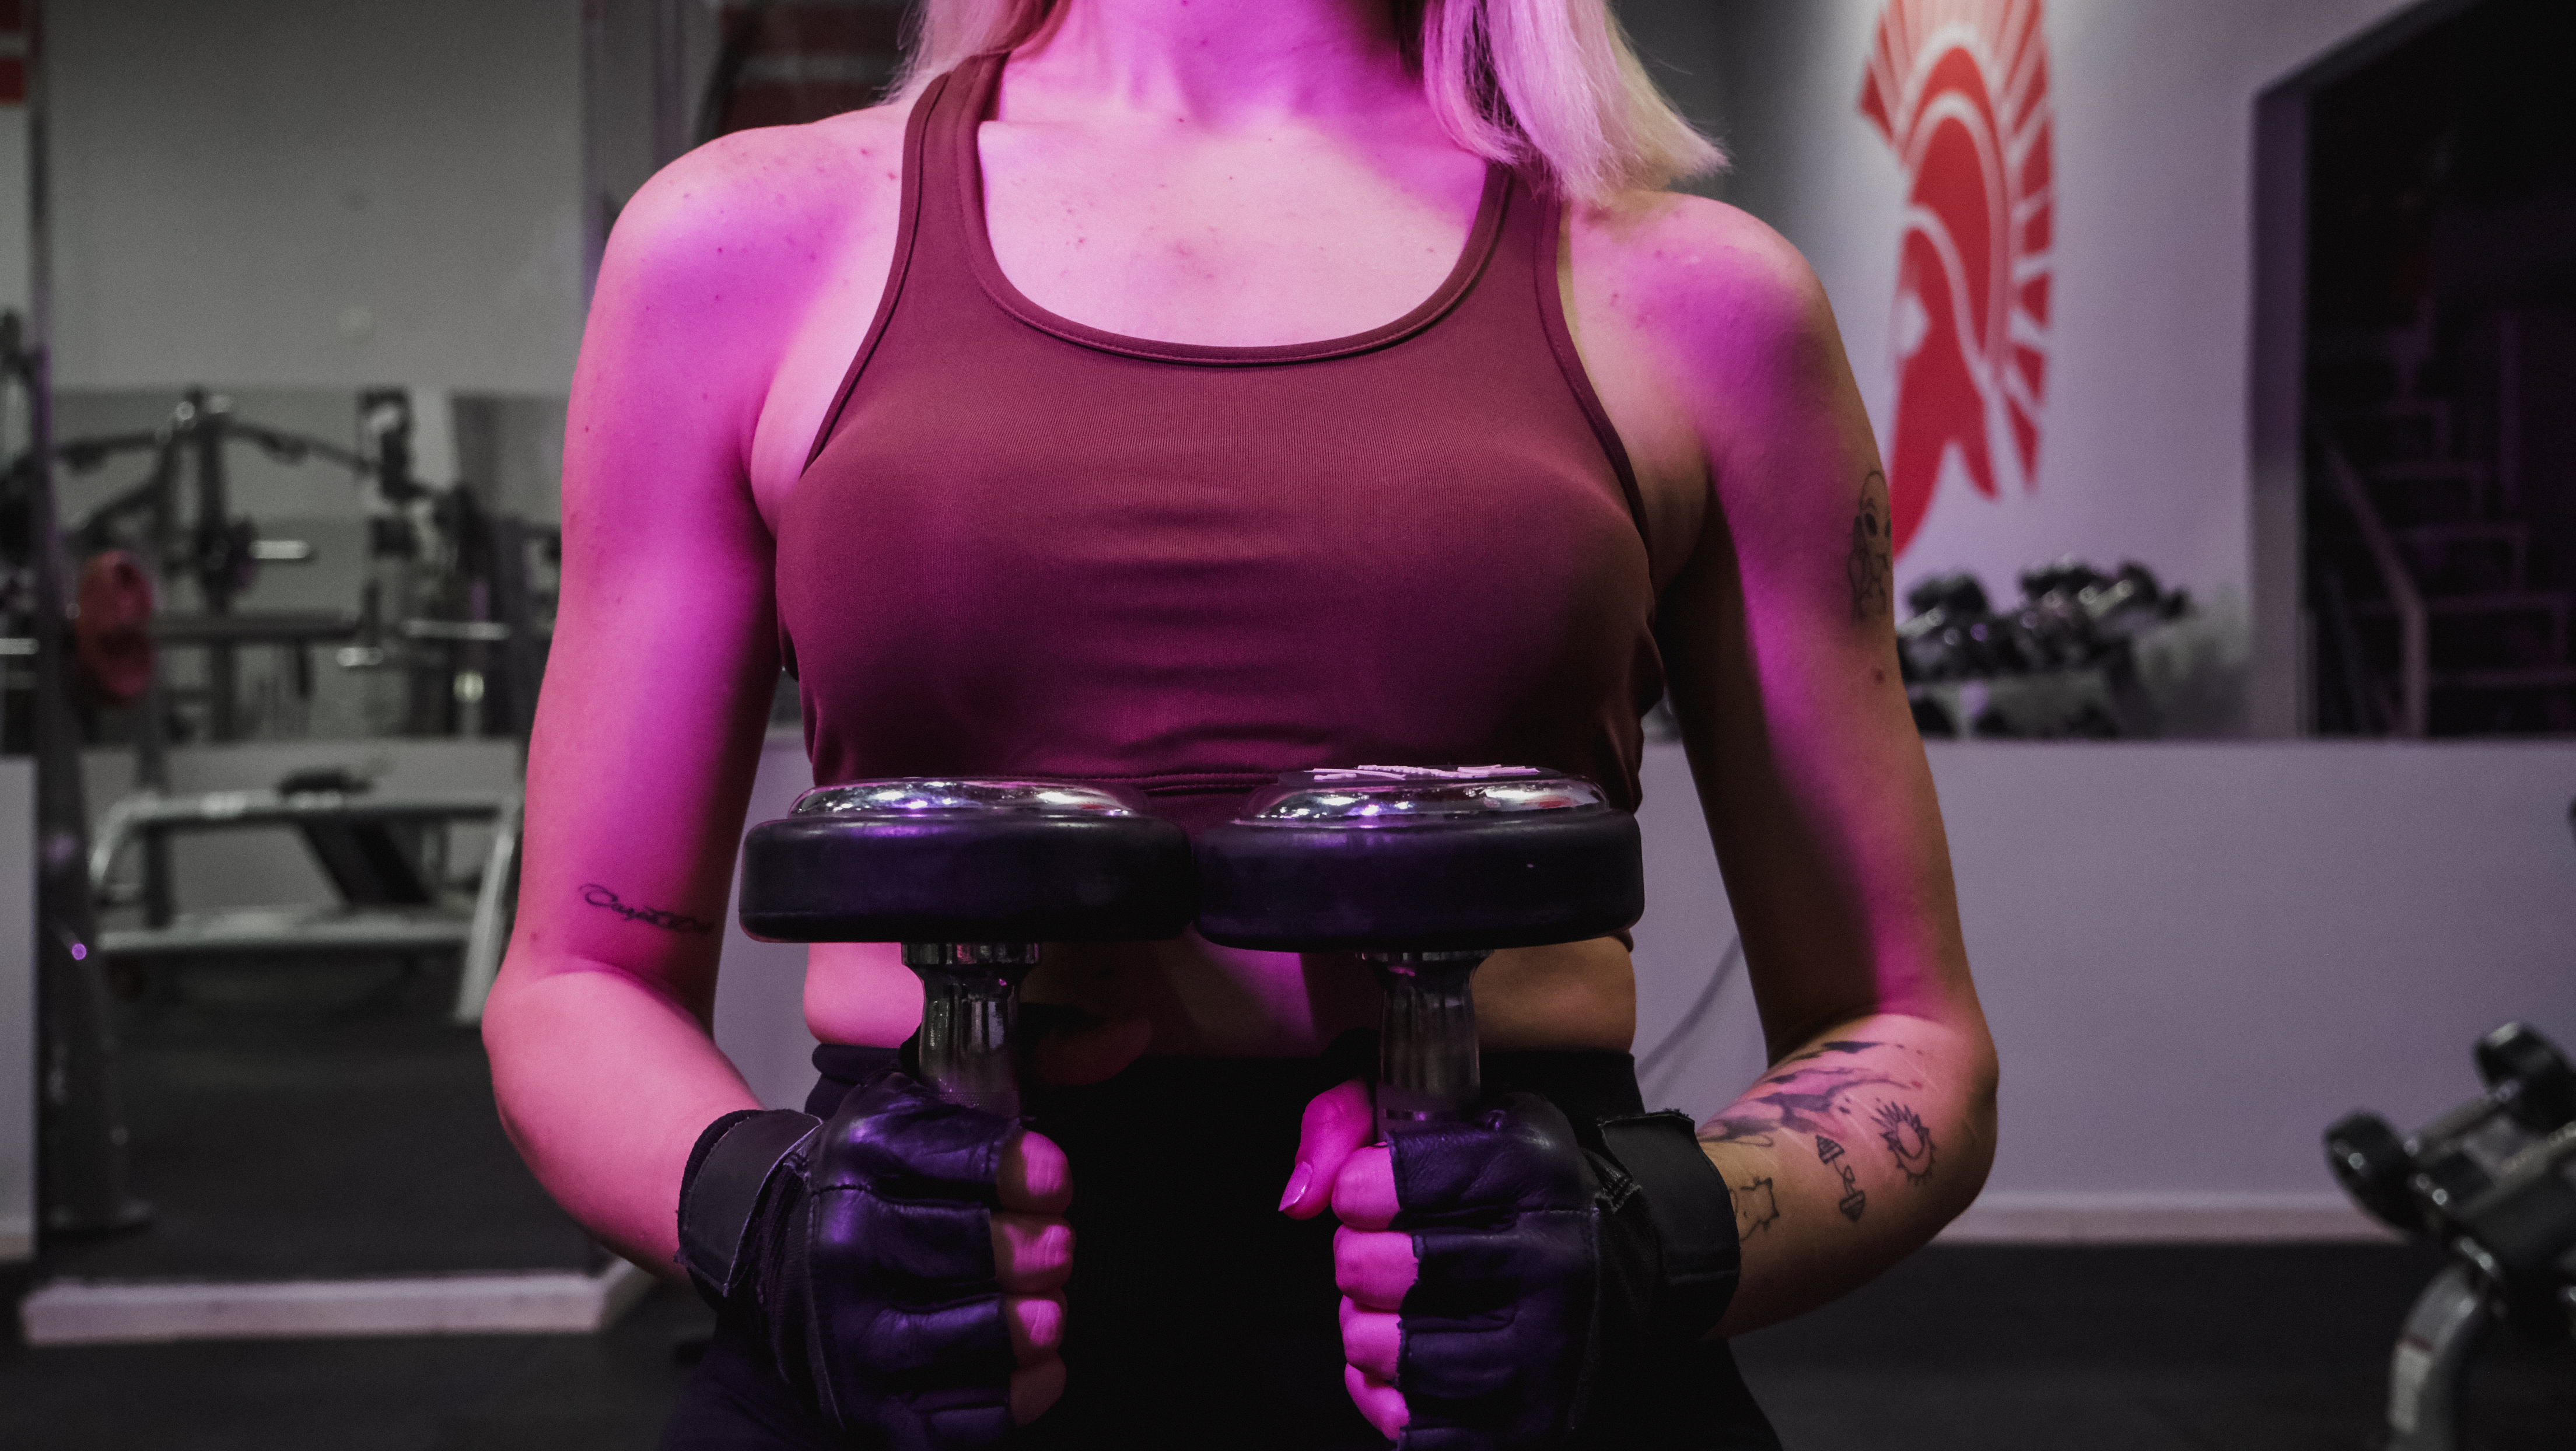
female, athlete, joint, shoulder, Active tank, purple, undershirt, human body, sleeve, waist, thigh, entertainment, glove, pink, eyewear, sportswear, chest, elbow, abdomen, trunk, belt, magenta, performing arts, spandex, vest, shorts, Luggage and bags, bag, t shirt, human leg, electric blue, physical fitness, latex, event, personal protective equipment, leggings, fashion accessory, necklace, Barechested, performance, jewellery, room, undergarment, costume, music, tattoo, top, exercise, tights, selfie, sitting, public event